Storytellers (statue)

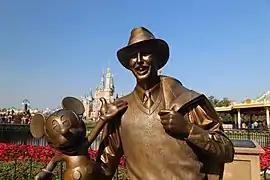
The "Storytellers" statue at Shanghai Disneyland

Storytellers is a bronze statue depicting Walt Disney standing next to his most famous creation, Mickey Mouse, which serves as a counterpart to the iconic "Partners" statue at Disneyland. The statue was commissioned for the overhauled and expanded Disney California Adventure theme park in Anaheim, California, where it stands in front of a recreation of the Carthay Circle Theatre on Buena Vista Street. Subsequent recreations of the statue are found at the entrance of Tokyo DisneySea in Tokyo, Japan and at the end of Mickey Avenue at Shanghai Disneyland in Pudong, Shanghai, China.